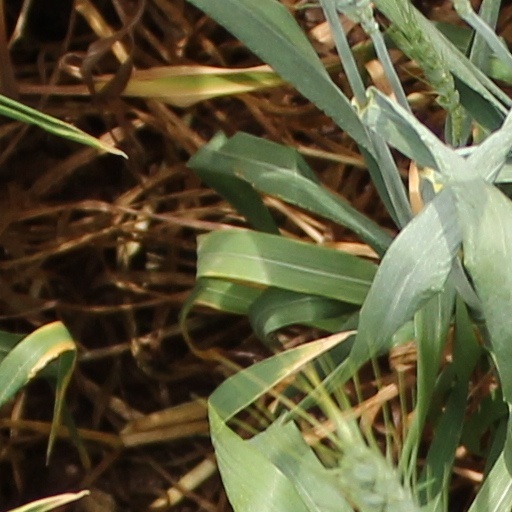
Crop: wheat